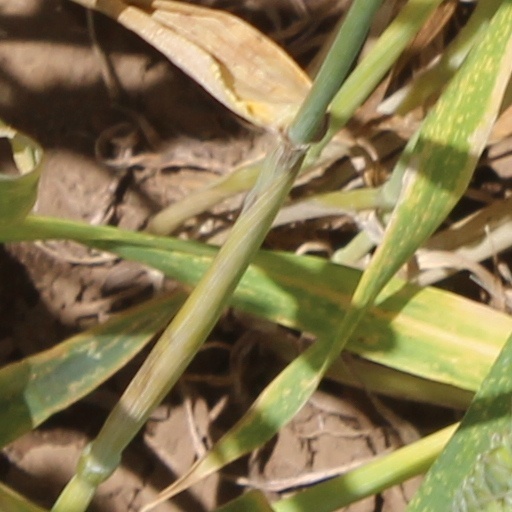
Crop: wheat